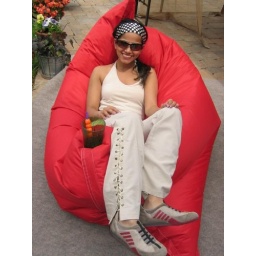
Sitting in a bean bag chair feels great, and even looks great!